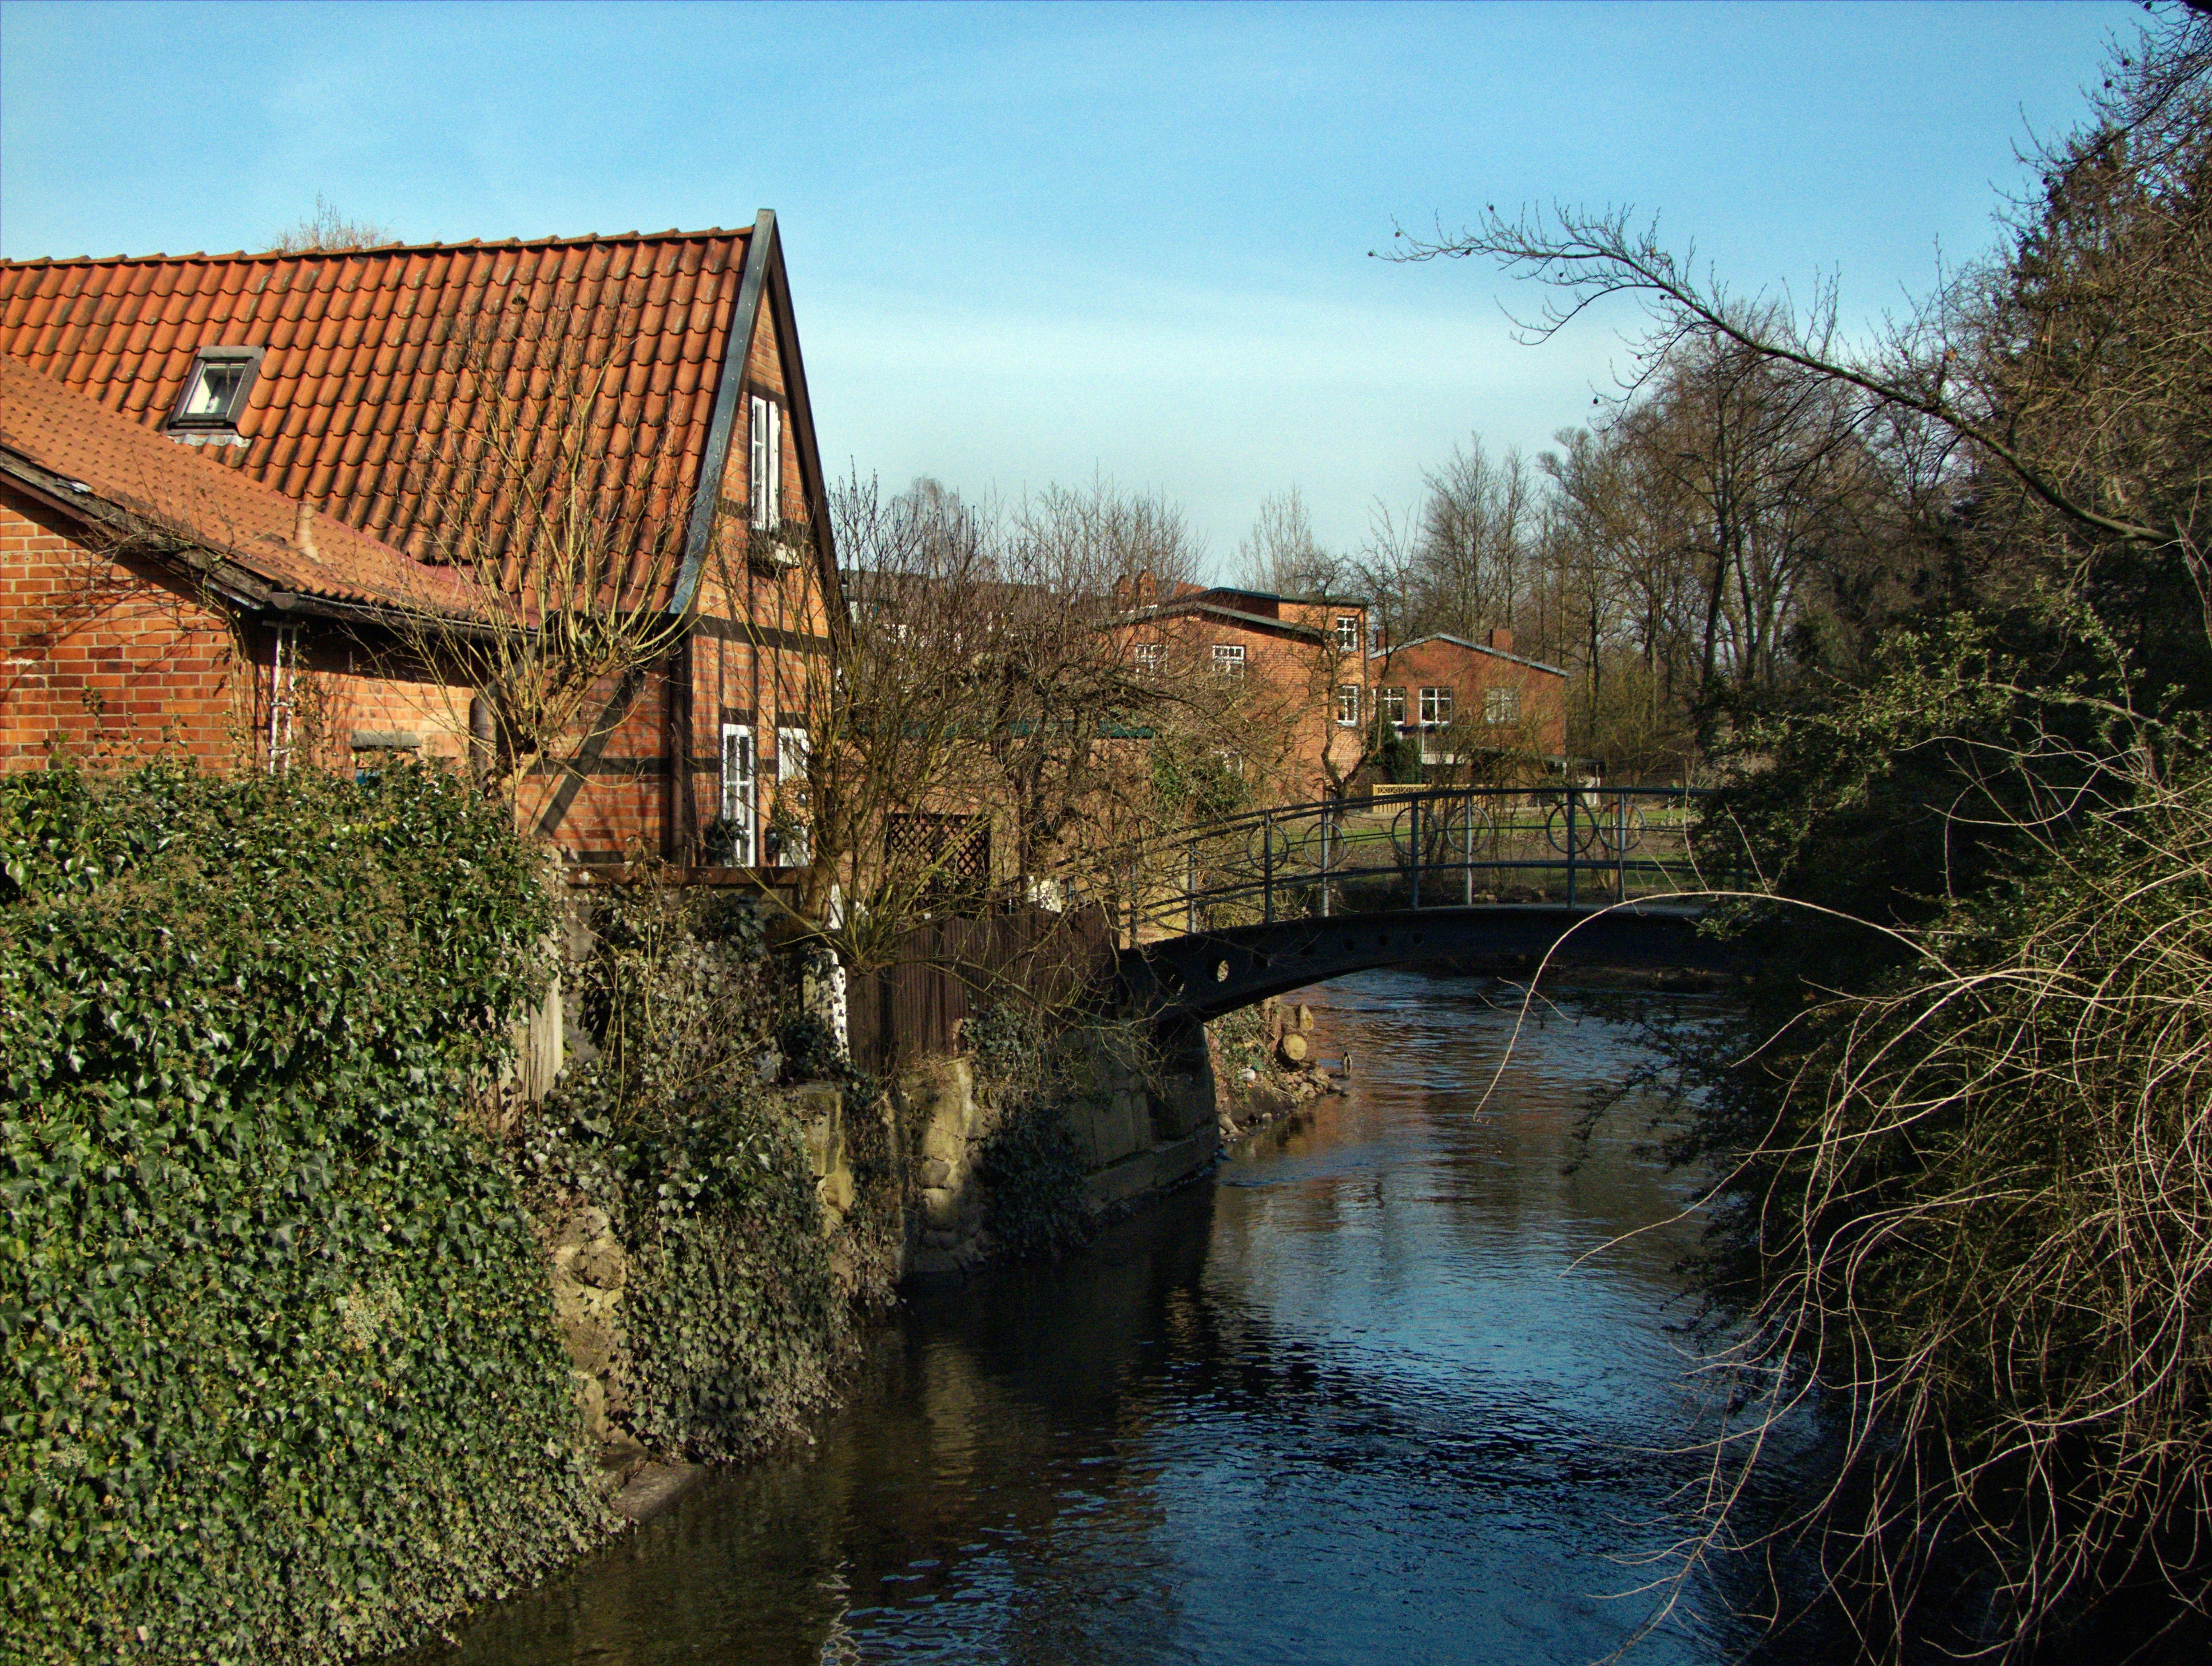
landscape, tree, water, bridge, flower, old, city, river, canal, reflection, waterway, rural area, geographical feature